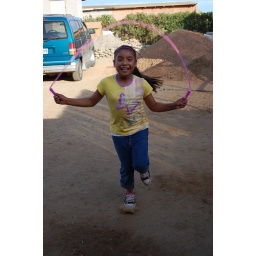
I like the little dirt cloud on the ground by her foot.